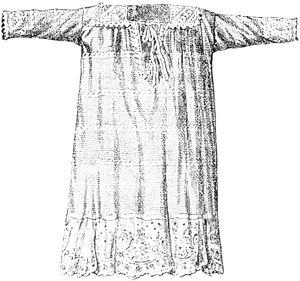
Aube romaine
L'aube, du latin alba signifiant vêtement blanc, est un vêtement liturgique utilisé par les anglicans et les catholiques de rite romain. Chez les orthodoxes et les catholiques de rites orientaux, ce vêtement se nomme sticharion.